Canberra Airport

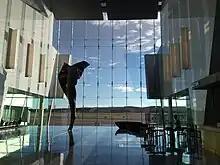
Atrium

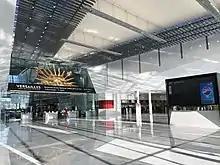
Security screening

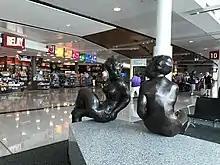
Southern Concourse

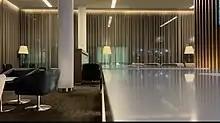
Qantas Domestic Business Lounge

The Canberra Spatial Plan released by the ACT Government in March 2004 identified the airport and surrounding areas as being an important centre for future industrial and related development. The airport precinct is currently divided into four areas, catering to aviation and non-aviation activities: